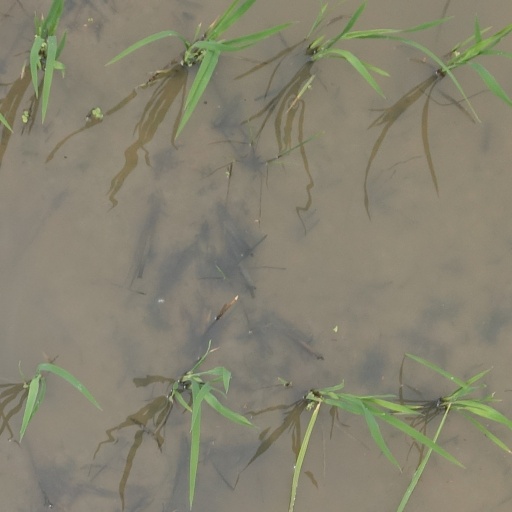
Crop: rice